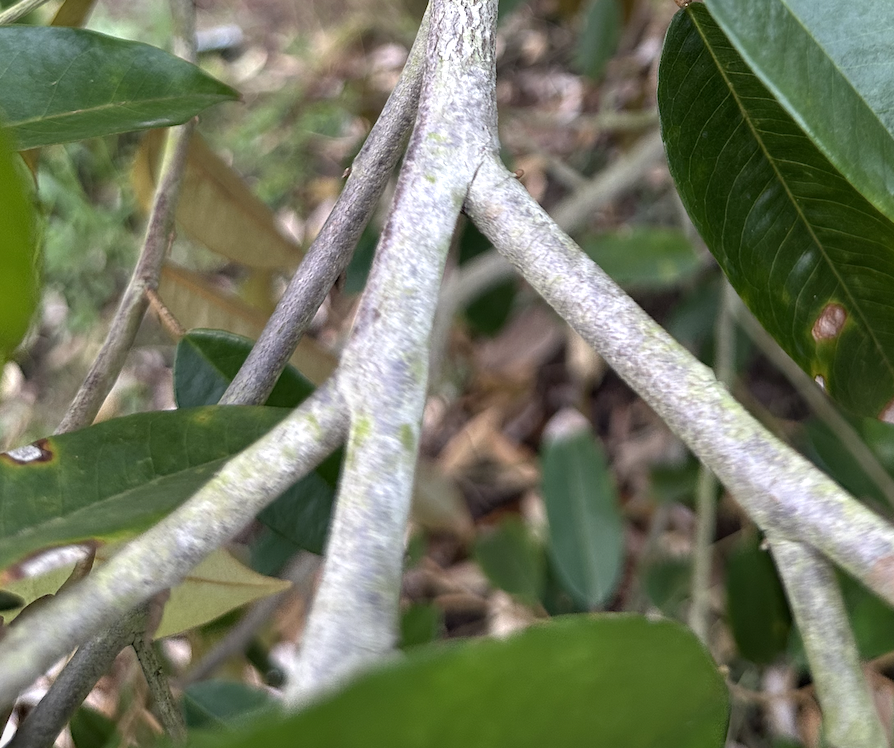
Label: pink_disease